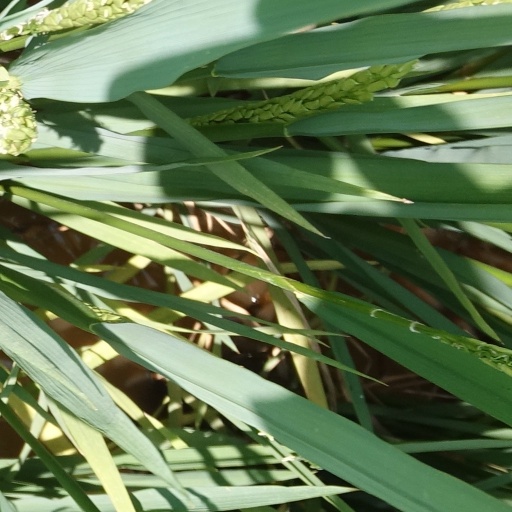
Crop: rice